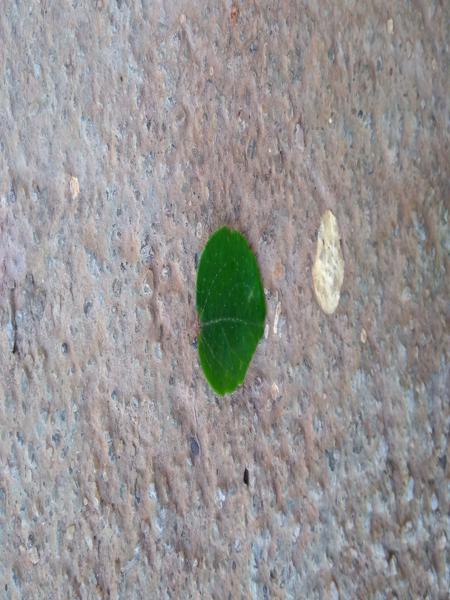
Plant: Hibiscus